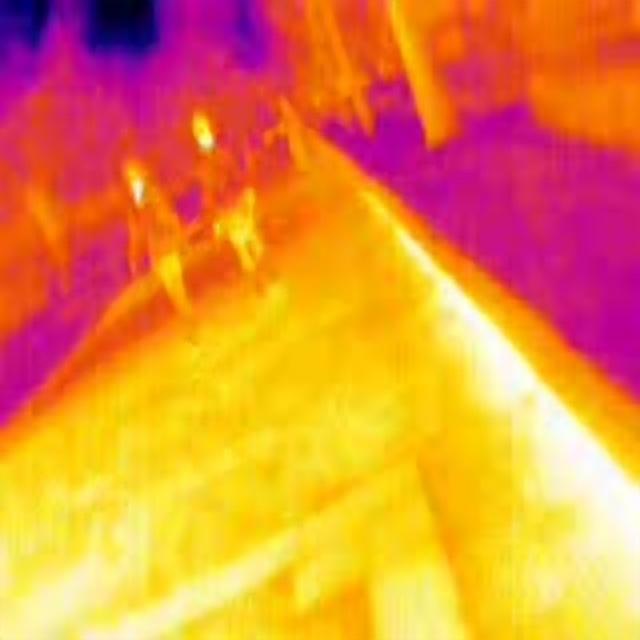
Detected objects:
label: person
label: person